Fishing reel

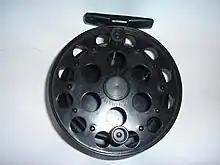
A centrepin reel

The centrepin reel (or centerpin, center pin, or float reel) is a single-action reel which runs freely enough on its axle ("centrepin"). The centrepin reel is the earliest fishing reel design invented by humans, and is historically and currently used for coarse fishing. Instead of a mechanical drag, the angler's thumb is typically used to control the fish. Fishing in the margins for carp or other heavy fish with relatively light tackle is very popular with a 'pin' and is often used for 'trotting' a method in which a float on the line suspends a bait a certain depth to flow with the current along the waterway. During the 1950s and 1960s, many anglers in England began fishing with a centrepin reel. Despite this, the centrepin is today mostly used by coarse anglers, who remain a small proportion of the general fishing population.